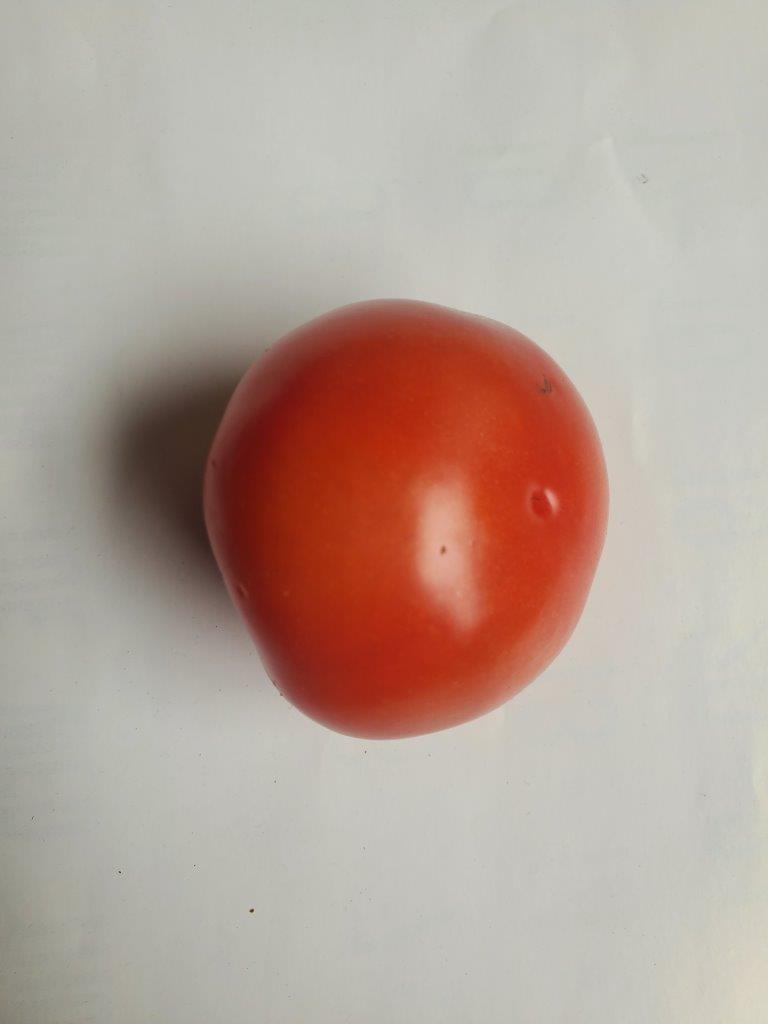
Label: Fresh